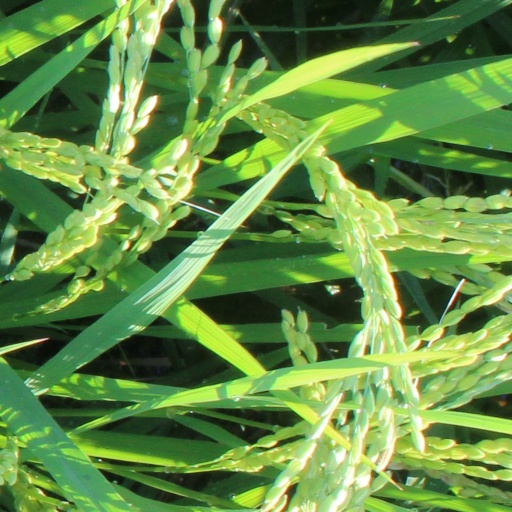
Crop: rice